Horace Mann School

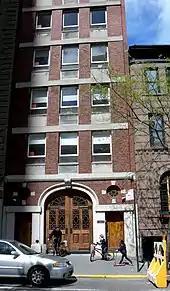
Nursery school

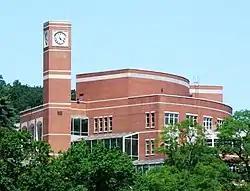
Middle and Upper School

The school is a private "nonprofit organization under the Education Law of New York State and holds a charter from the New York State Board of Regents [and is] a 501(c) 3 [tax-exempt] organization authorized by the Internal Revenue Service".